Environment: lab
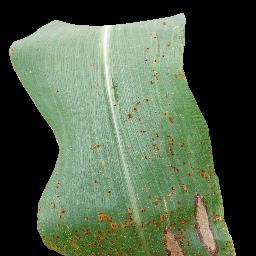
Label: common_rust